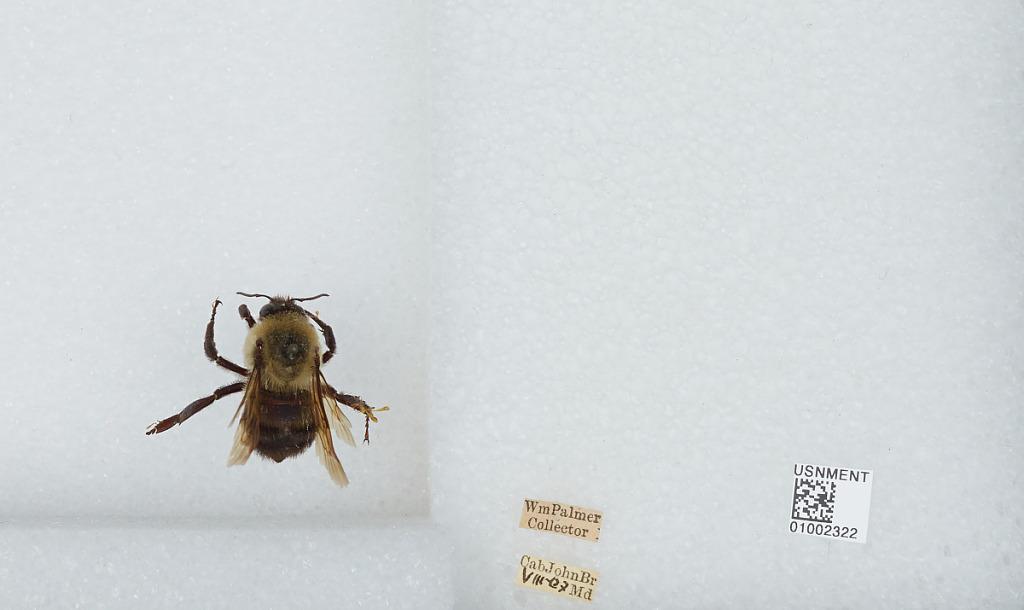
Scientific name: Bombus (Separatobombus) griseocollis (De Geer)
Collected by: W. Palmer
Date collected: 1907-8-
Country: United States
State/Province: Maryland
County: Montgomery
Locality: Cabin John Bridge
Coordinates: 38.9728, -77.1486